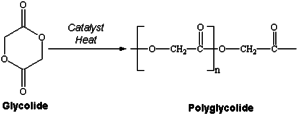
L’acide polyglycolique, aussi connue sous les noms de polyglycolide et de le poly, est un polymère biodégradable et thermoplastique, obtenu par polymérisation de la 1,4-dioxane-2,5-dione de numéro CAS 502-97-6 et qui est l'anhydride dimérique de l'acide glycolique. L’acide polyglycolique est donc le polyester linéaire le plus simple.